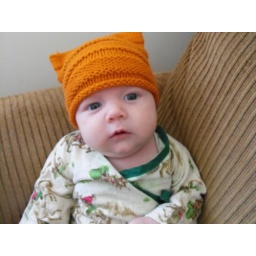
Baby boy in his swap hat